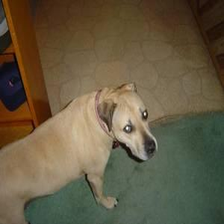
Species: dog
Breed: american pit bull terrier